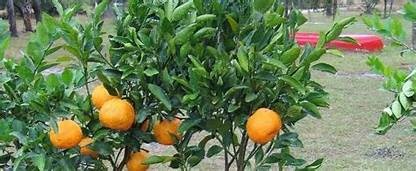
Label: mandarine